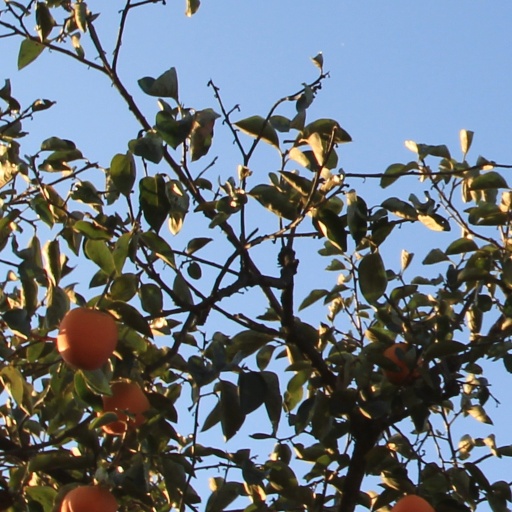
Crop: grape